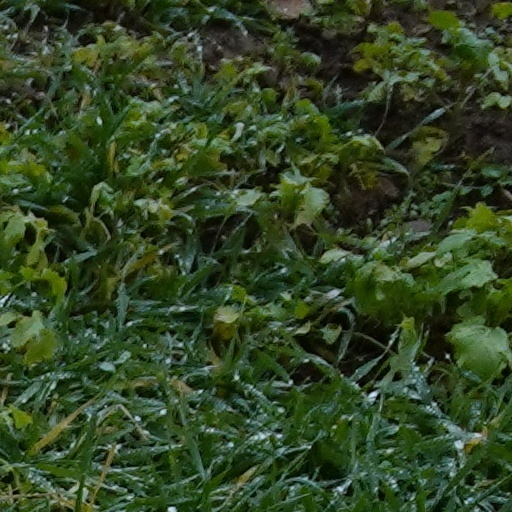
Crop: wheat